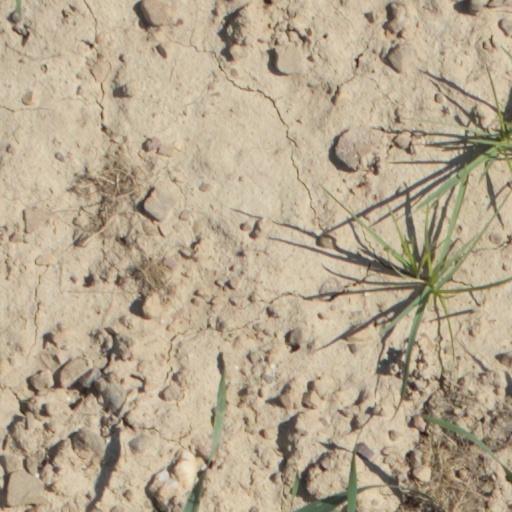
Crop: wheat